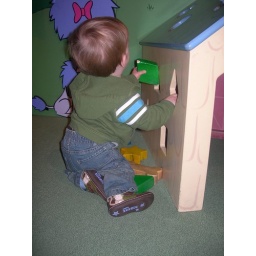
shape sorting in Cliffords dog house